Men Without Work (book)

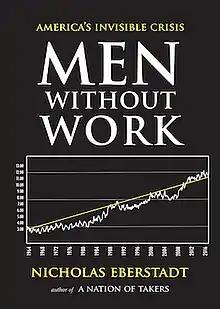
Cover

Men Without Work: America's Invisible Crisis is a 2016 book by the American political economist Nicholas Eberstadt discussing the phenomenon of American men in their prime leaving the workforce. Statistically, the labor force involvement for men twenty and older fell from 86% to 68% between 1948 and 2015. The book discusses the history, causes, and implications of the phenomenon, as well as possible solutions.